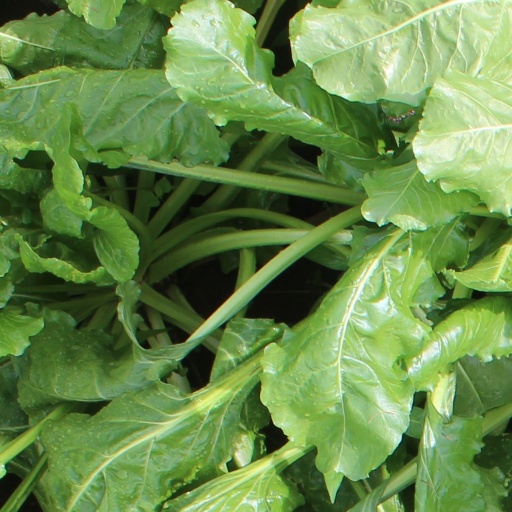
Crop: sugar beet